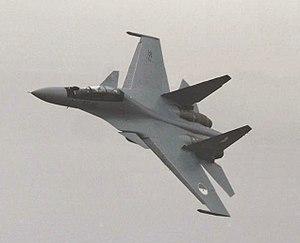
Avion de chasse Su-30MKA au-dessus de la base aérienne de Tamanrasset en Algérie.
Les forces aériennes algériennes, sont la composante aérienne de l'Armée nationale populaire.